Visible mending

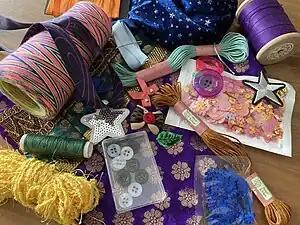
Selection of haberdashery items used for visible mending: buttons, sequins, beads, embroidery floss, ribbons, fabric scraps, ready-made patches and bows, sewing thread, fantasy yarn.

As the practice has been garnering the attention of crafting communities, many tutorials are available online; some stores have experienced rise of the haberdashery items sales due to the growing popularity of the visible mending. Per the press office of the John Lewis department store, which attributes the sales trends to the popularity of the practice:the department store chain said it had sold out of darning needles and that sales of darning wool had doubled year-on-year [2022 to 2023], while sales of repair products such as patches and repair tape were up 61 percent.